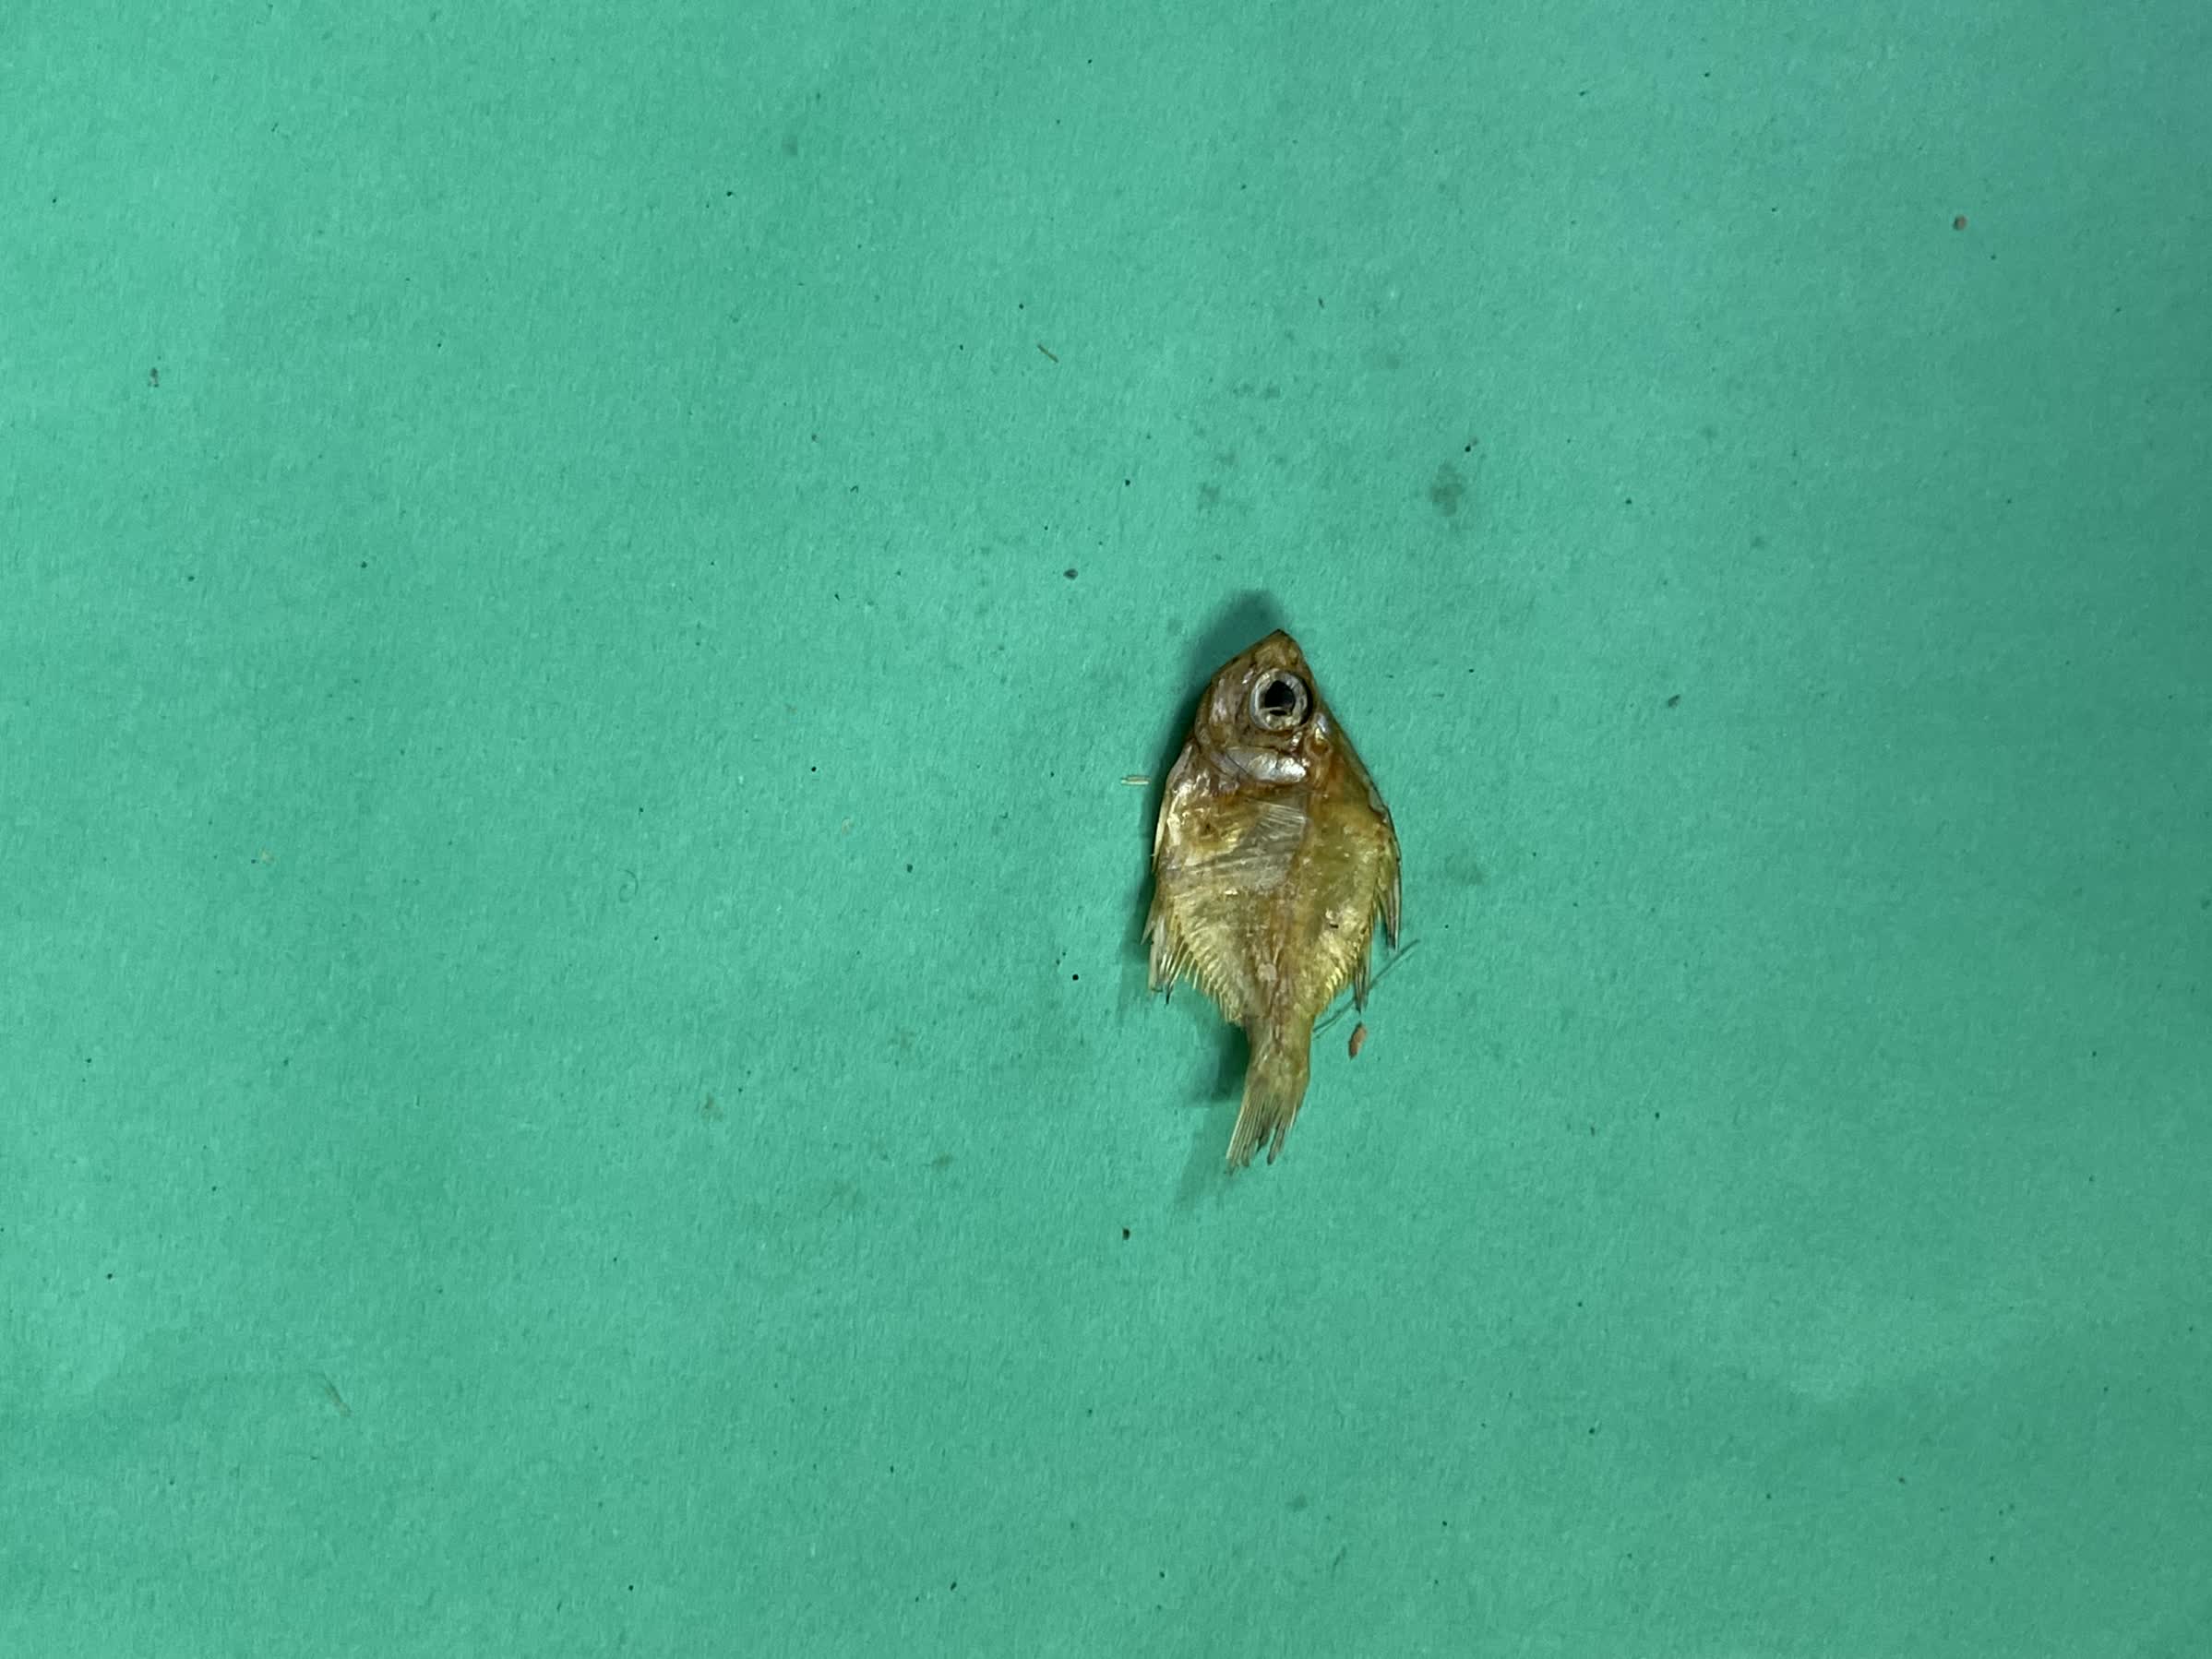
Species: Chanda